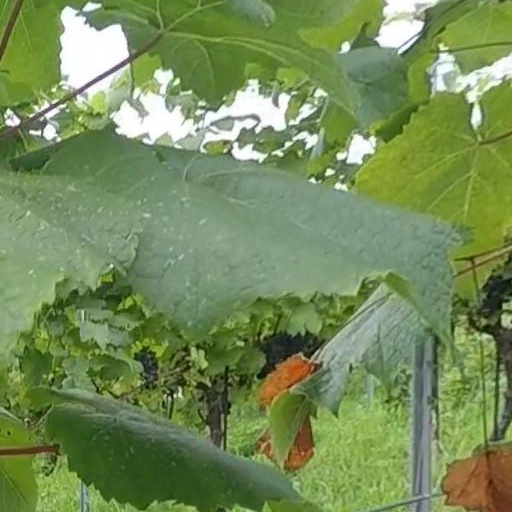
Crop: grape